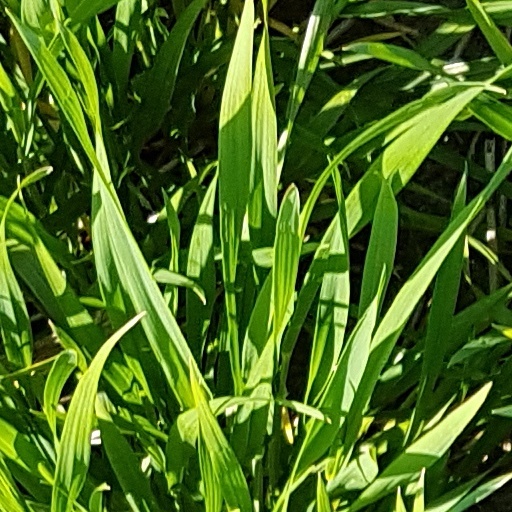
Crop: wheat